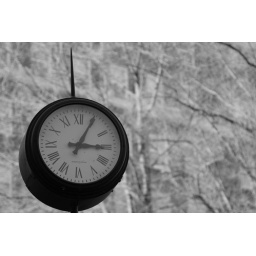
The clock of the red hut in the middle of the downtown mall in Charlottesville, VA